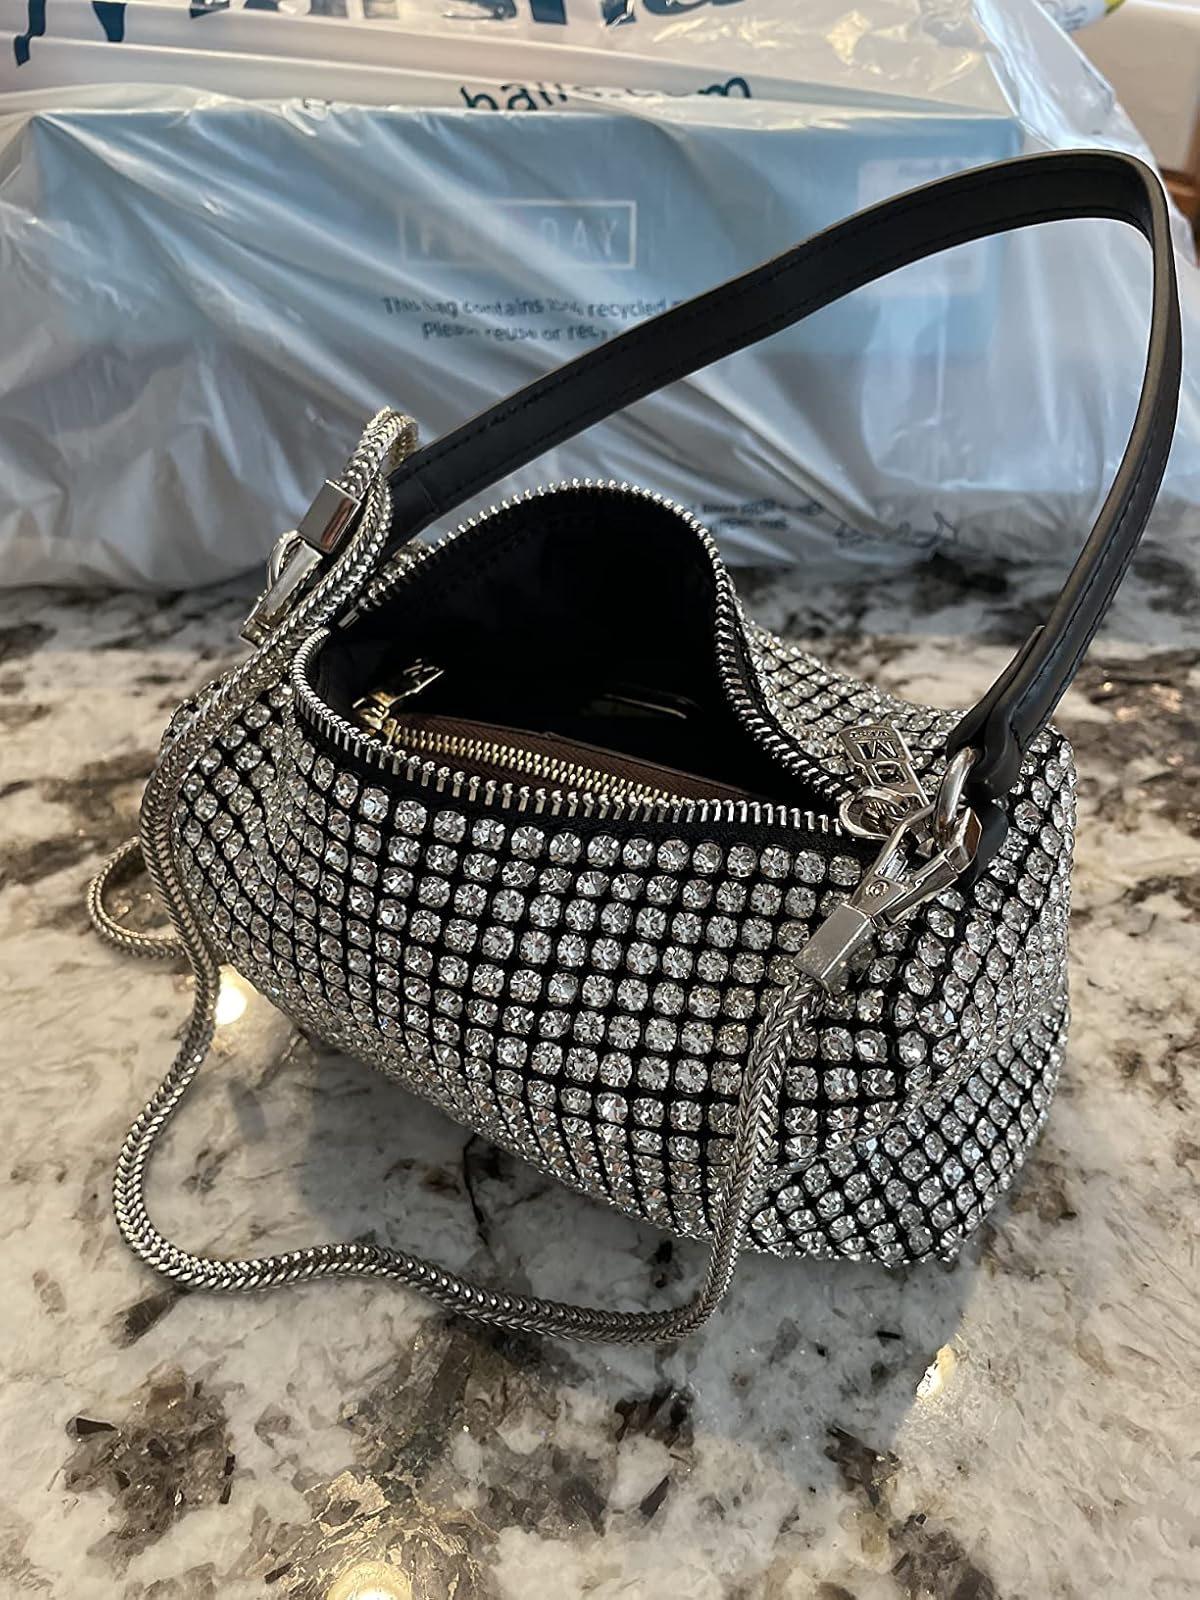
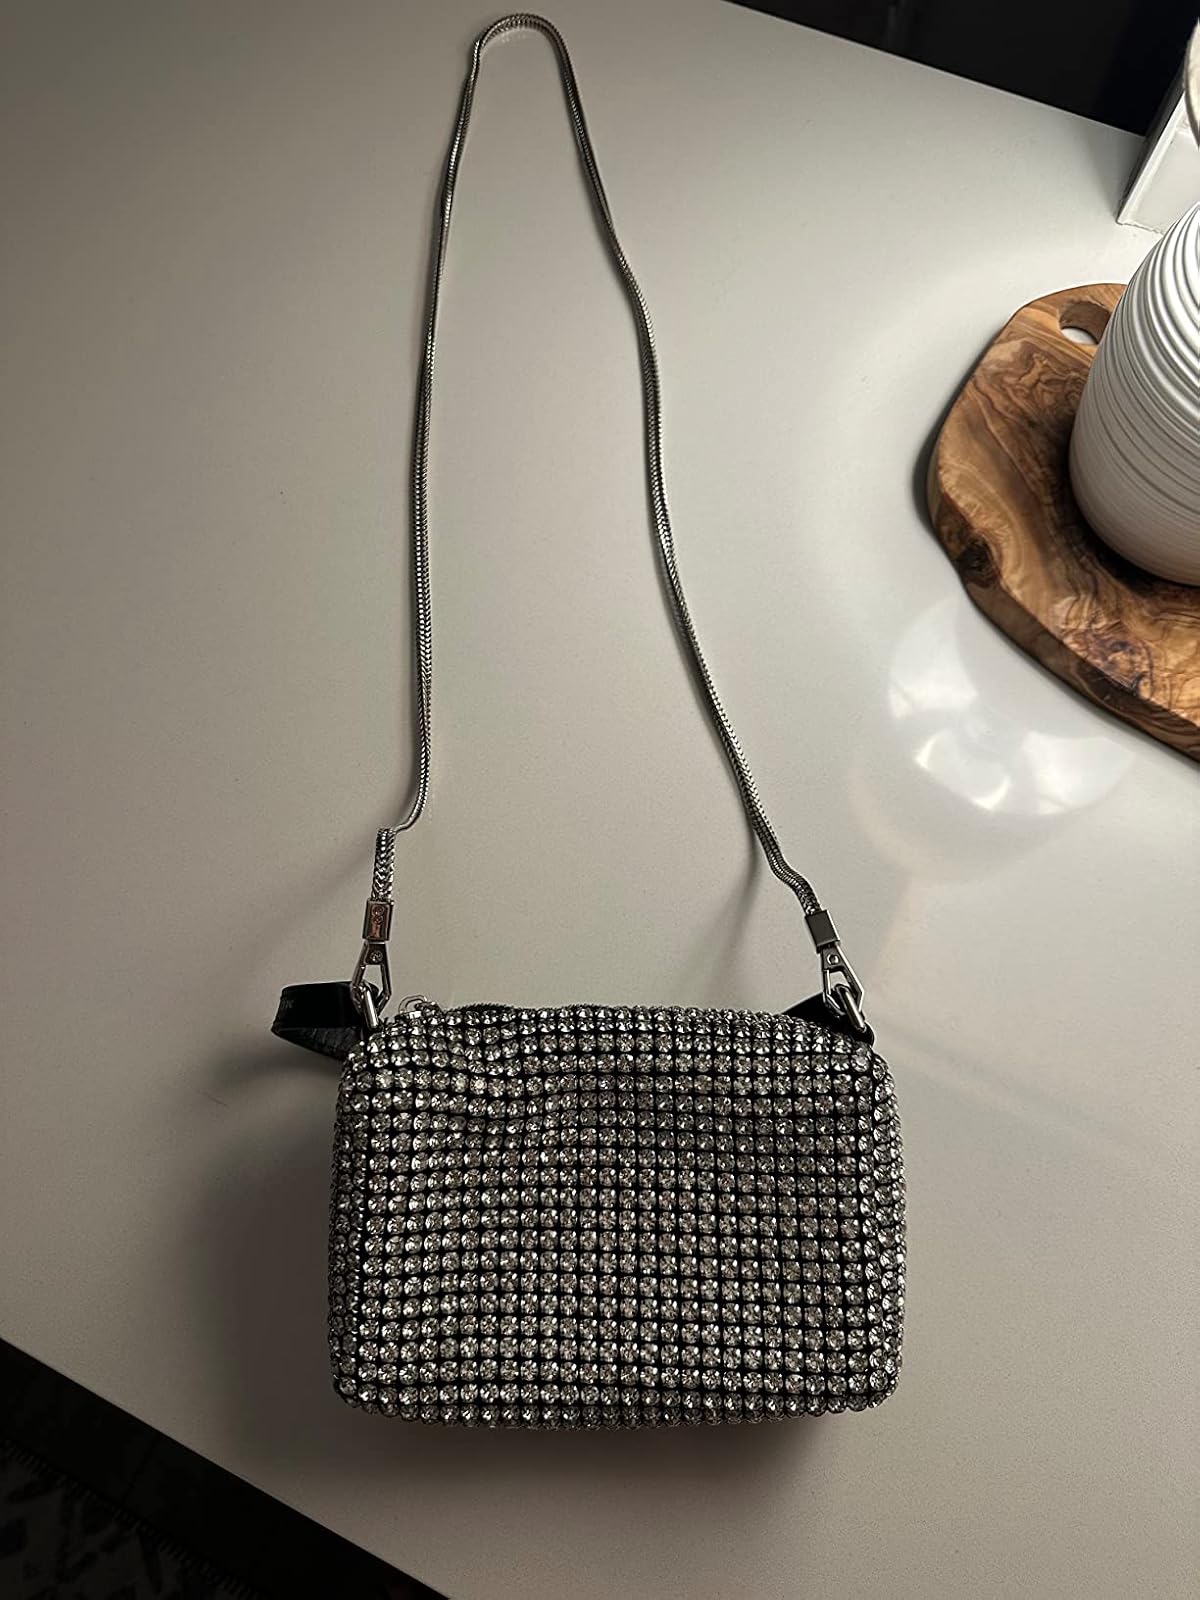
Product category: accessories_handbag
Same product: yes